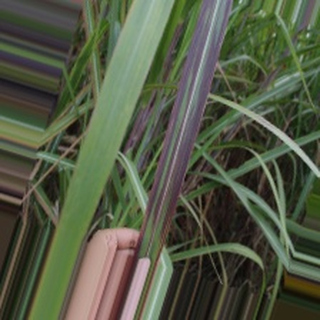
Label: sugarcane_bacterial_blight